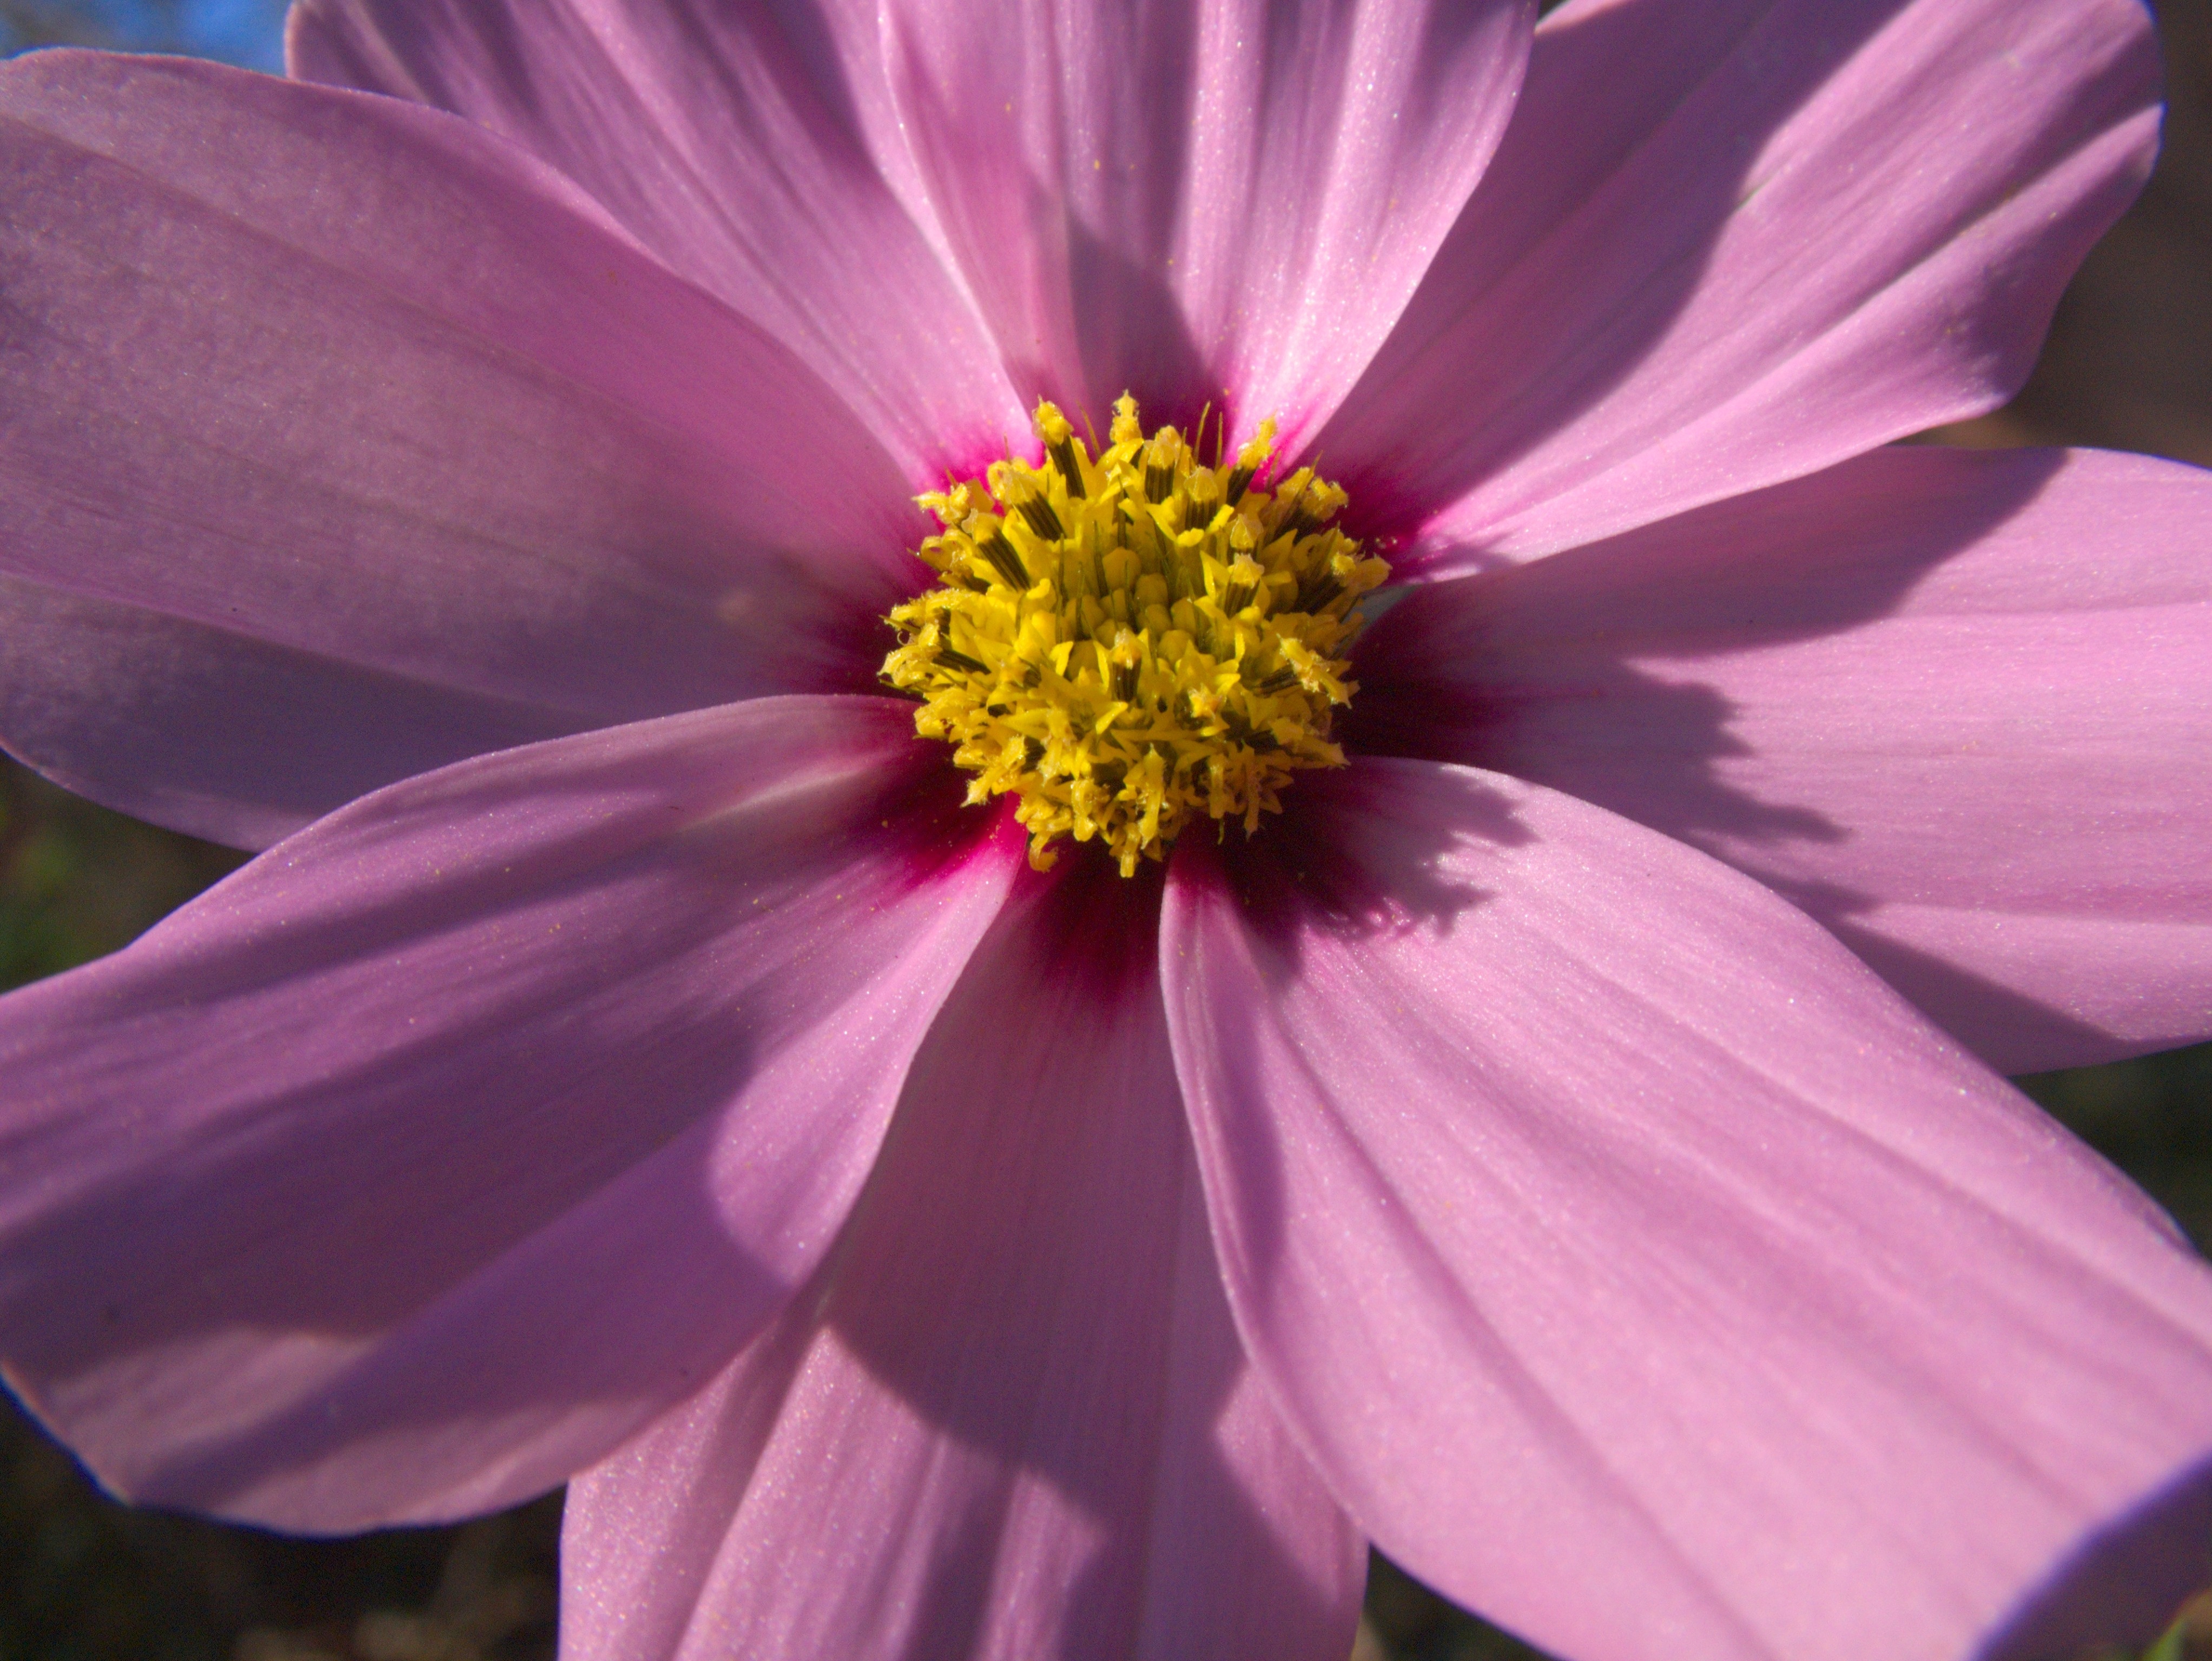
plant, cosmos, flower, purple, petal, pollen, autumn, pink, flora, wildflower, aster, flowering plant, daisy family, herbaceous plant, annual plant, garden cosmos